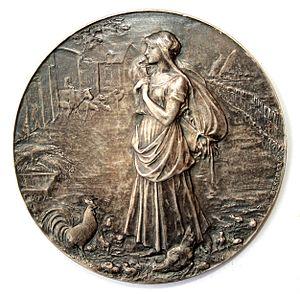
Fermière dans la basse-cour, médaille de comice agricole réalisée par Oscar Roty éditée par Bescher
Un comice agricole est une assemblée formée par les propriétaires et les fermiers d'une région pour échanger les expériences de chacun afin d'améliorer les procédés agricoles et, à l'occasion de cette manifestation ouverte au public, de la rendre festive par différentes animations : corso fleuri, élection de la reine du comice et de ses dauphines, concours de labour, défilés divers mécaniques.